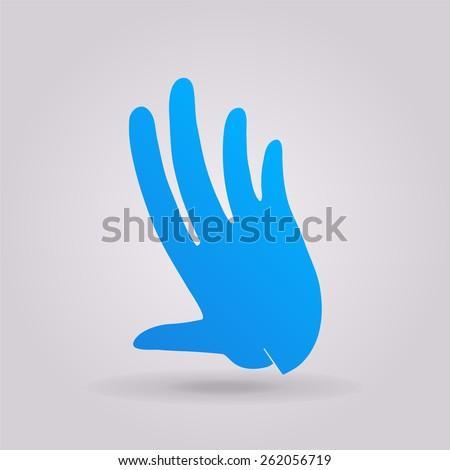
hand icon logo - welcoming hand gesture .